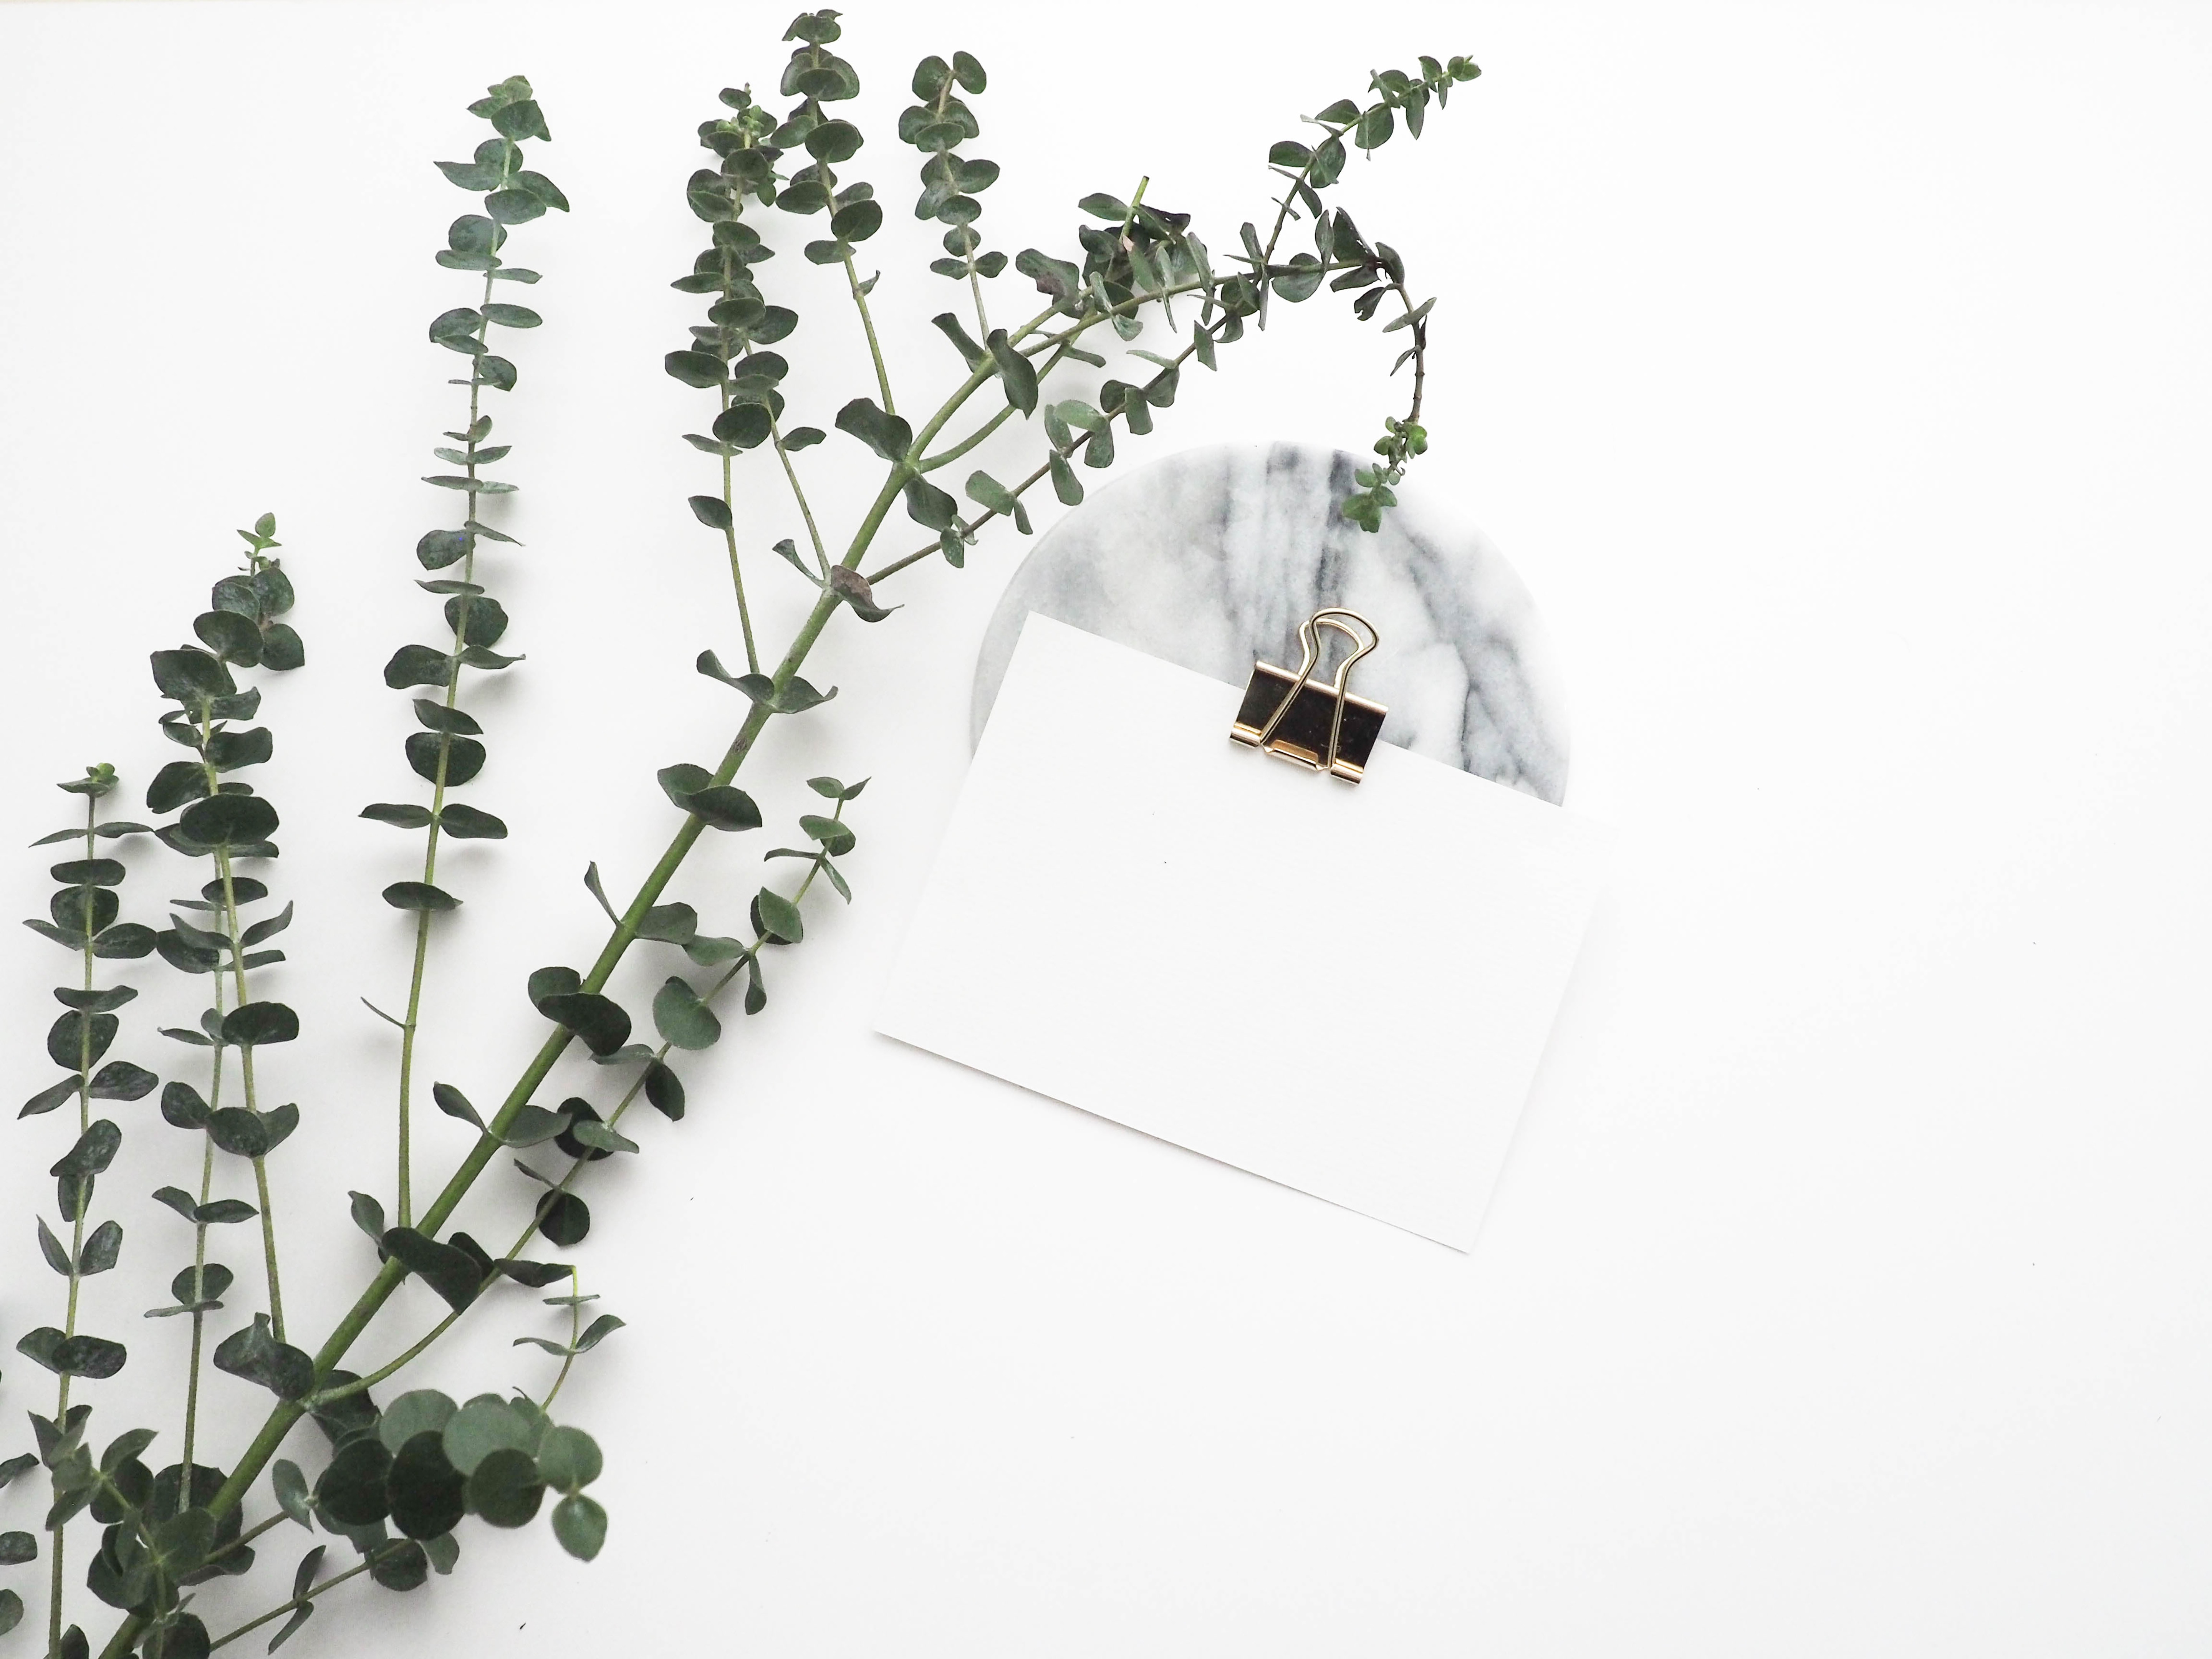
plant, flower, herb, flowerpot, floral design, product design